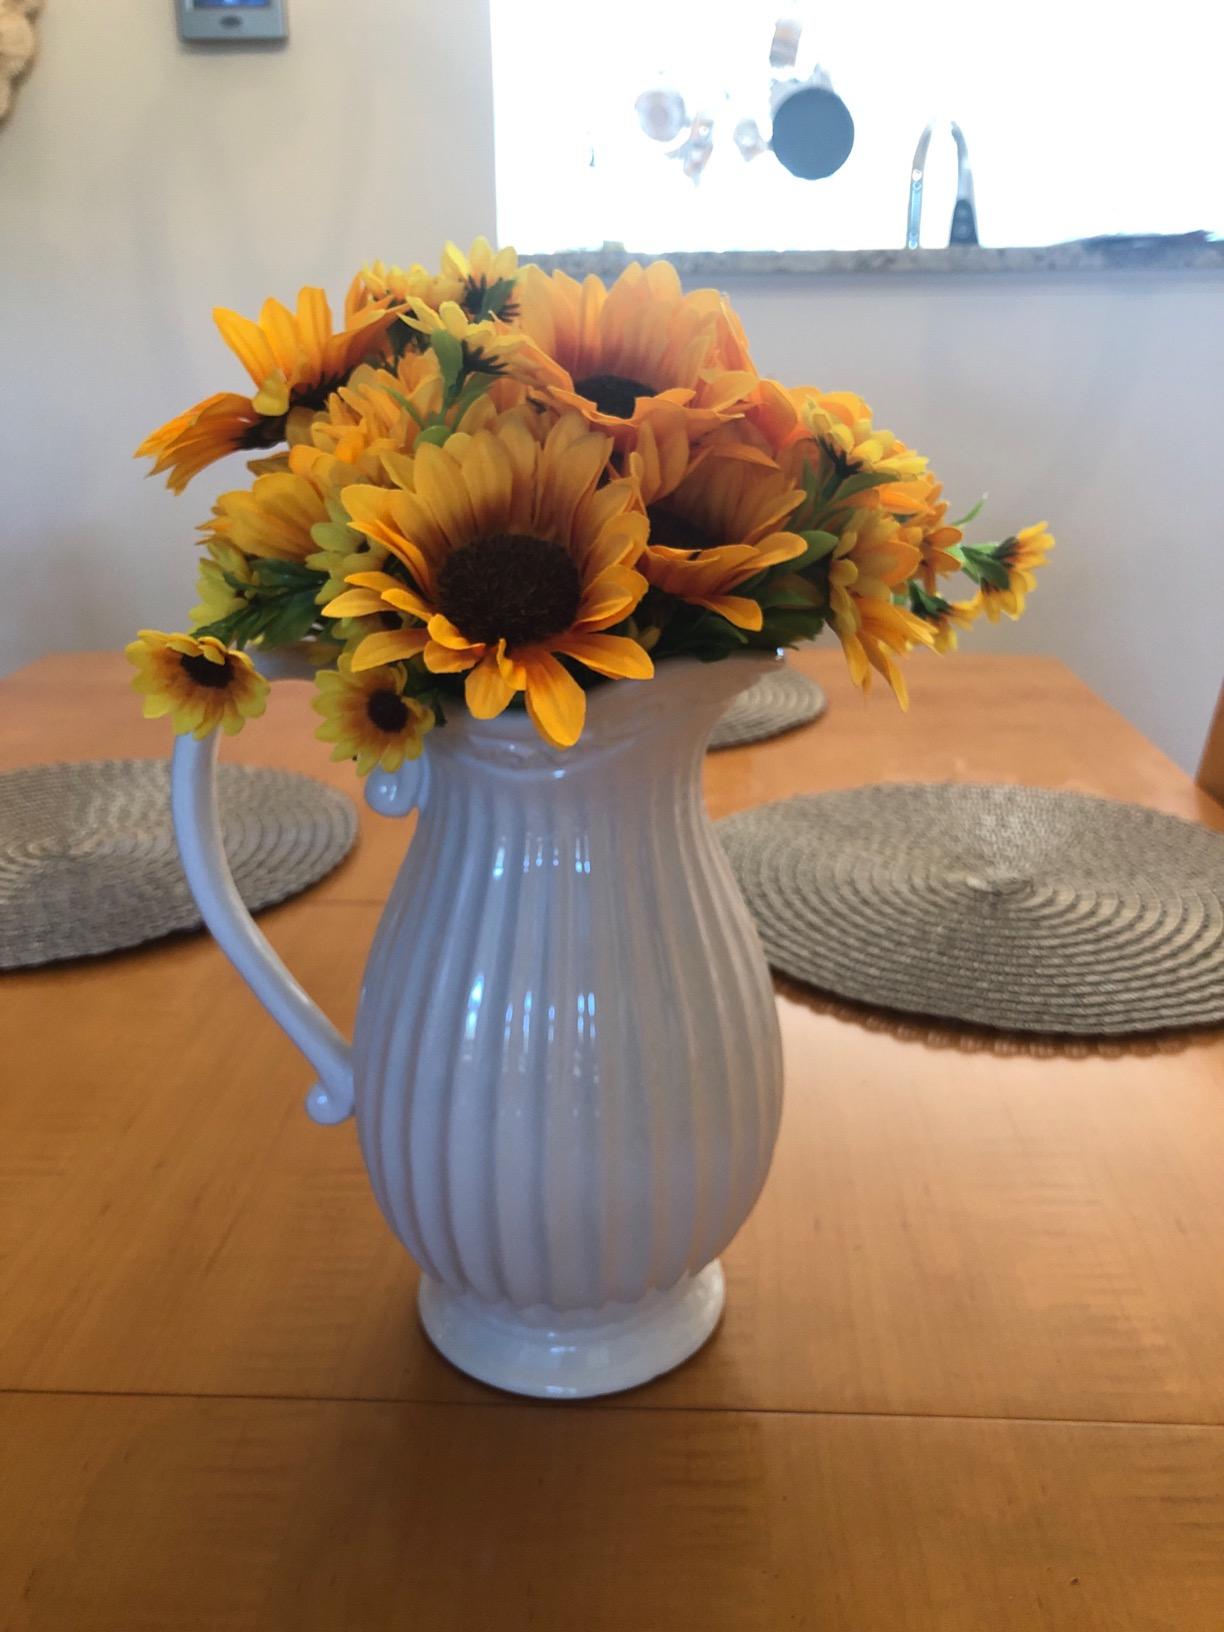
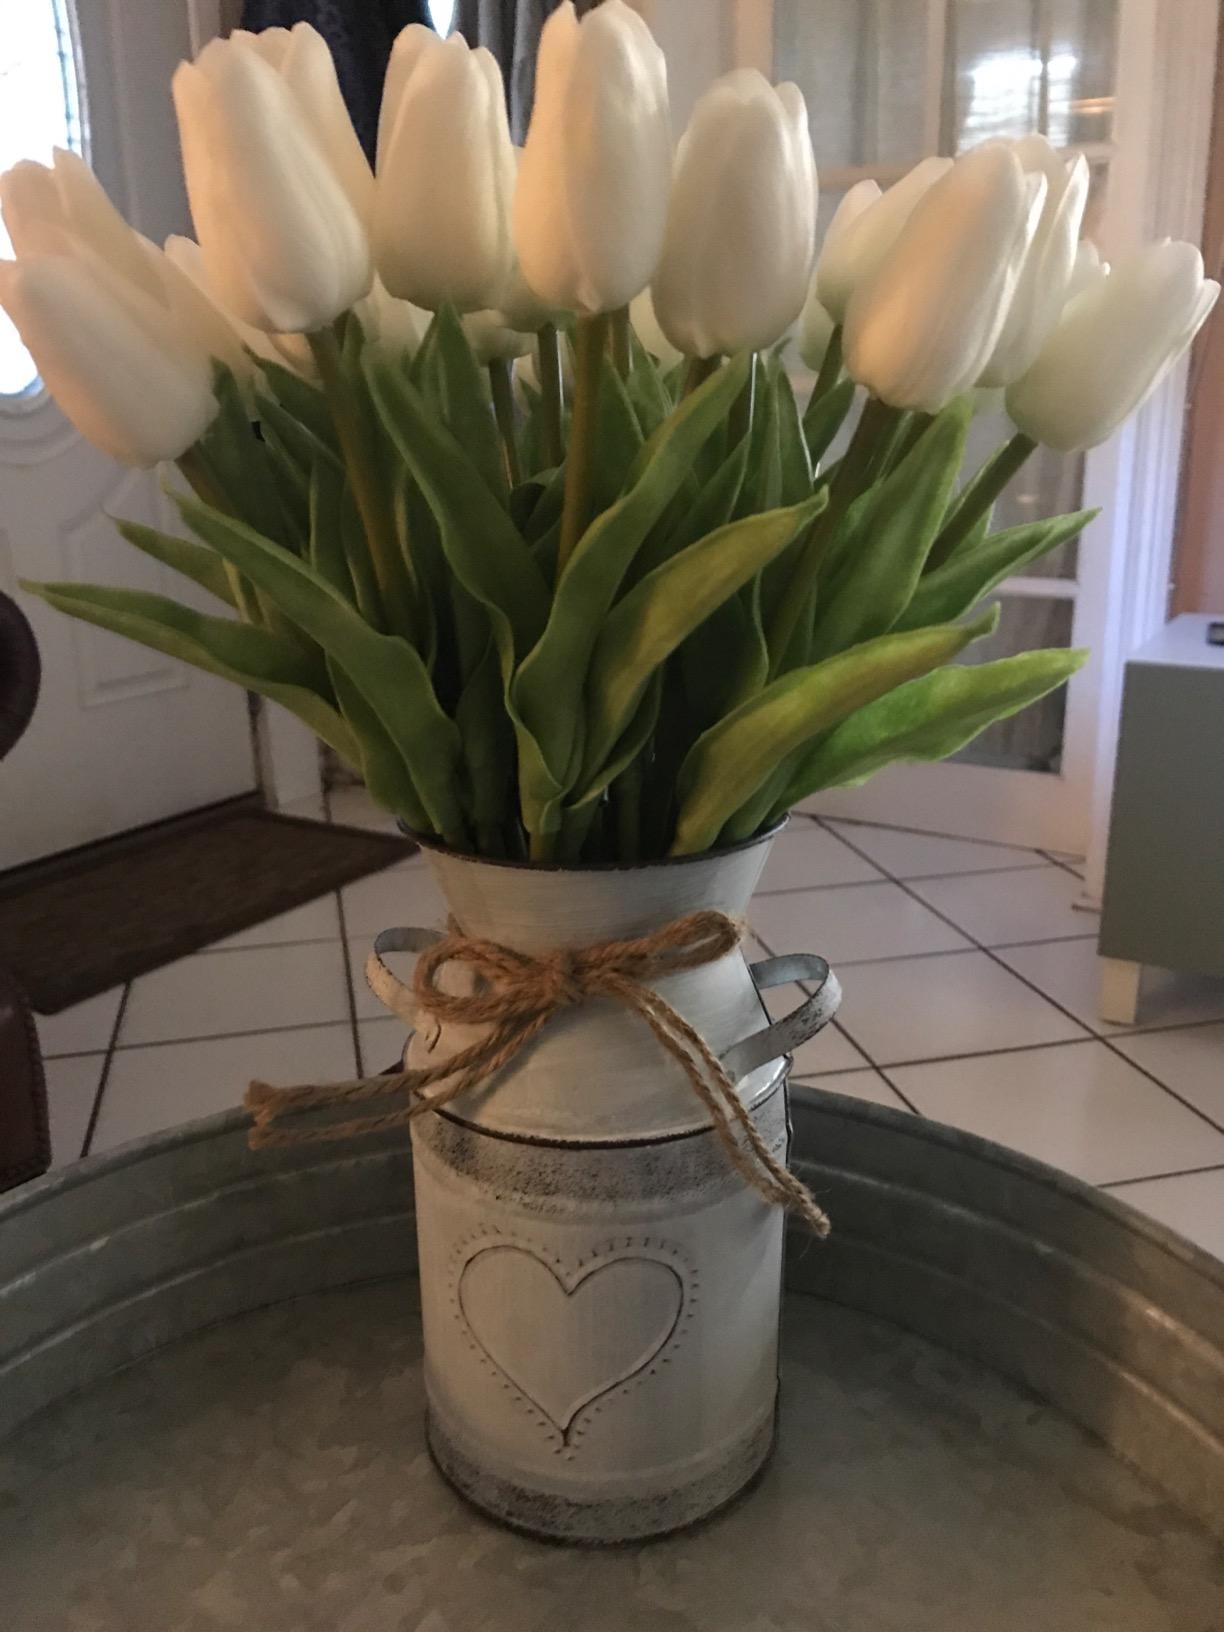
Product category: vase
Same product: no